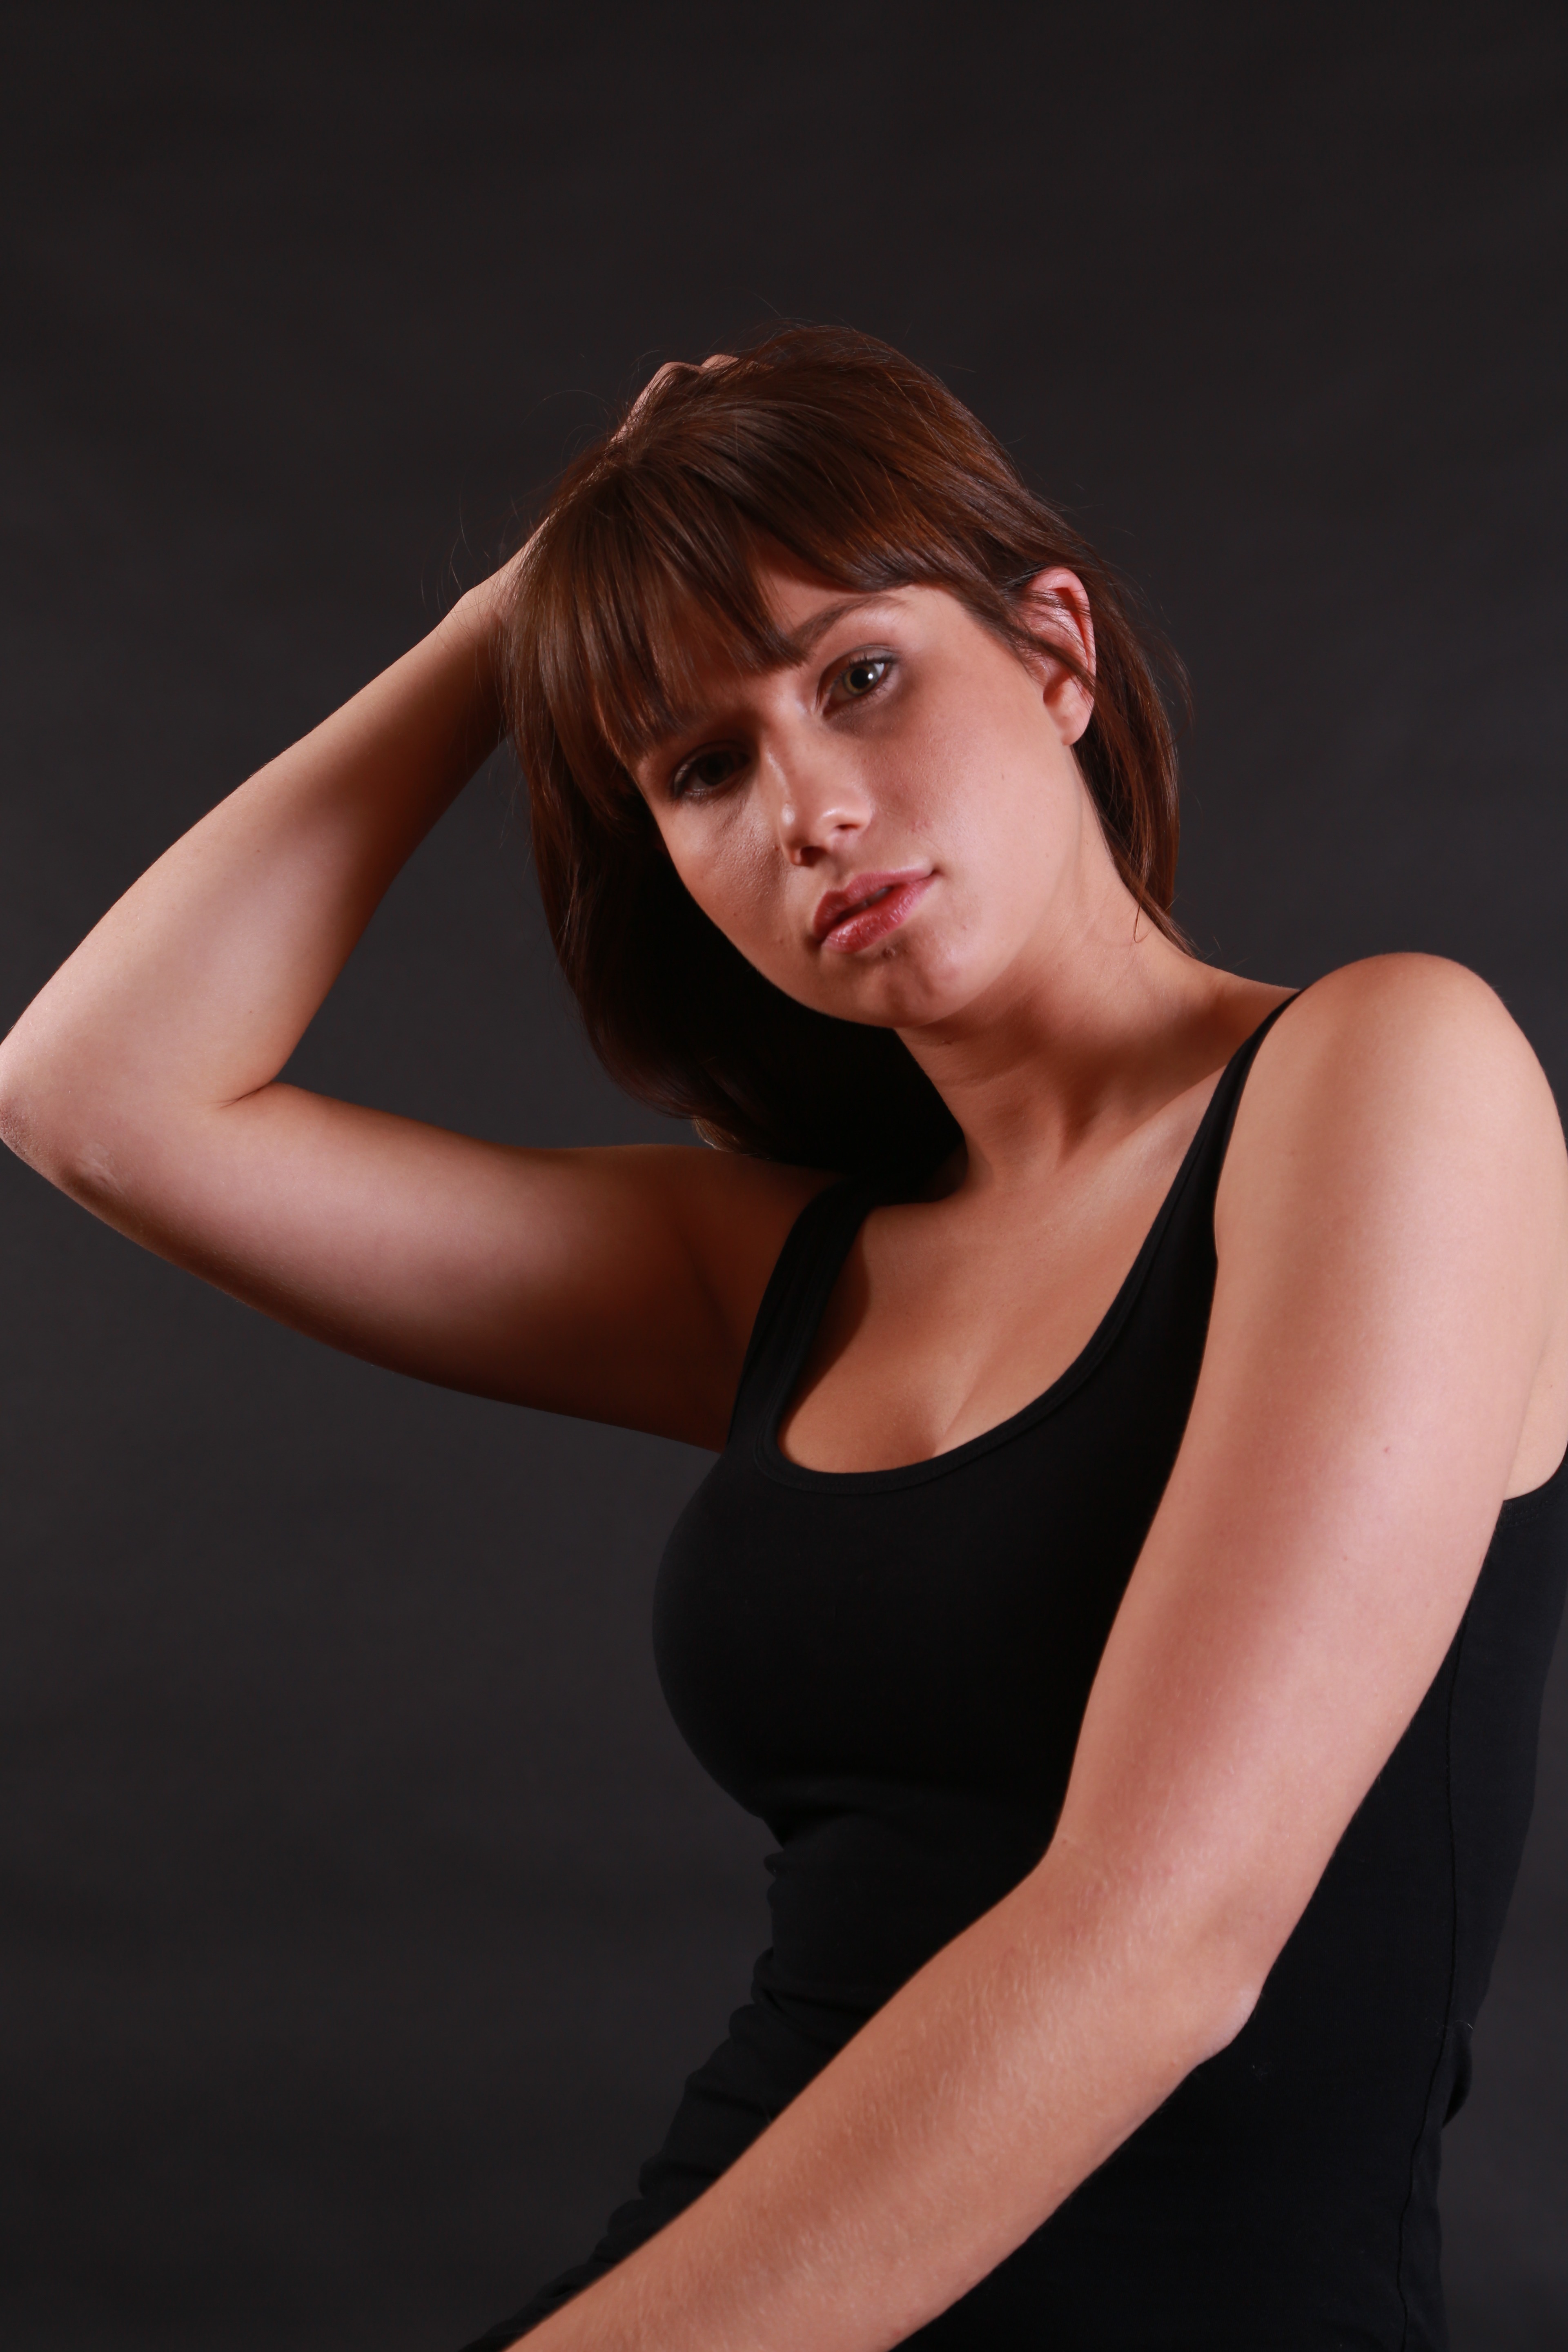
woman, hair, photography, moody, female, leg, portrait, model, fashion, lady, lifestyle, arm, hairstyle, muscle, human body, beauty, sexy, handsome, attractive, photo shoot, sense, portrait photography, art model, physical fitness, supermodel